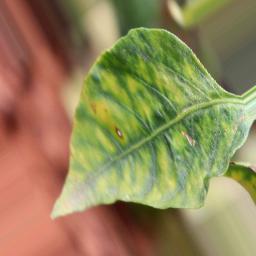
Label: nutritional